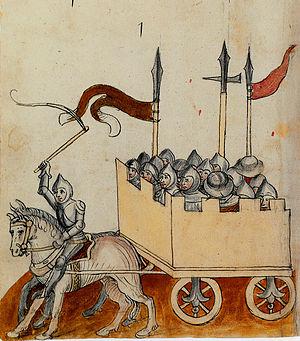
Konrad Kyeser, né le 26 août 1366 à Eichstätt et mort après 1405, est un ingénieur militaire allemand, théoricien des machines de guerre et auteur d’un ouvrage qui porte le nom de Bellifortis.